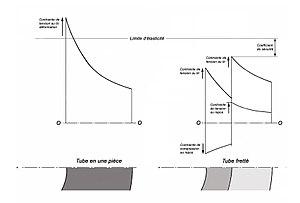
Un tube de canon fretté est composé de plusieurs éléments, contrairement à un tube forgé ou fondu en une pièce. Les frettes sont des anneaux posés sur le tube d'un canon pour le renforcer. Le frettage réalise une compression du tube central et la mise sous tension du tube extérieur.